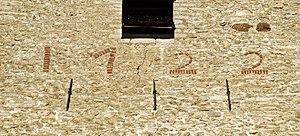
Belgique - Brabant wallon - Église Saint-Georges de Grez-Doiceau
L'église Saint-Georges est une église d'origine romane située sur territoire de la commune belge de Grez-Doiceau, en province du Brabant wallon.